Eurovision Young Musicians 1994

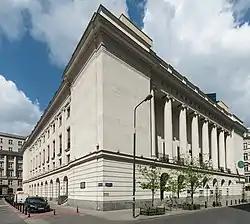
Warsaw Philharmonic Concert Hall. Venue of the Eurovision Young Musicians 1994.

Philharmonic Concert Hall in Warsaw, Poland, was the host venue for the 1994 edition of the Eurovision Young Musicians. The building was built between 1900 and 1901, under the direction of Karol Kozłowski, to be reconstructed in 1955 by Eugeniusz Szparkowski. The director of the institution is Wojciech Nowak. It is the main venue of the Warsaw National Philharmonic Orchestra.